Léopold Reichling

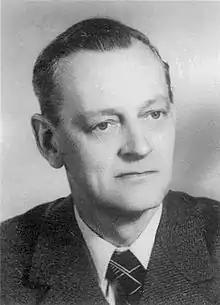

Léopold Nicolas Reichling (March 11, 1921 in Luxembourg City – May 2, 2009) was a Luxembourgish biologist and naturalist.